Palestinian stone-throwing

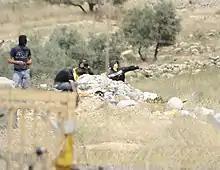
Slingshots used in a demonstration at Bil'in

In certain documented cases, Israeli undercover units have thrown stones at uniformed IDF and police alongside Palestinians. According to a Haaretz investigation, police testifying about clashes with protesters in Bil'in have in a number of cases given false testimony by claiming that rocks were being thrown in what were, on analysis, peaceful protests. In other cases in that village Israel Border Police were, nonetheless, injured by rock-throwing.